Foreign policy of the Bashar al-Assad administration

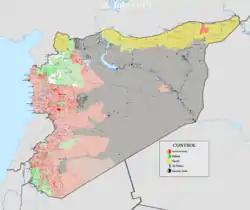
Military situation of the Syrian civil war in July 2015

During the ongoing Syrian civil war, the Syrian opposition and some analysts have accused President Bashar al-Assad and the Syrian government of strategically releasing Islamist prisoners during the start of the Syrian crisis in an attempt to strengthen jihadist factions over other rebels. The Syrian opposition have also accused Assad of having intelligence operatives within the ranks of ISIS, and even directing ISIS attacks. However, "despite repeated announcements by opposition figures", there exists "no solid evidence ... that the jihadists as a whole are controlled by the [Syrian] regime.